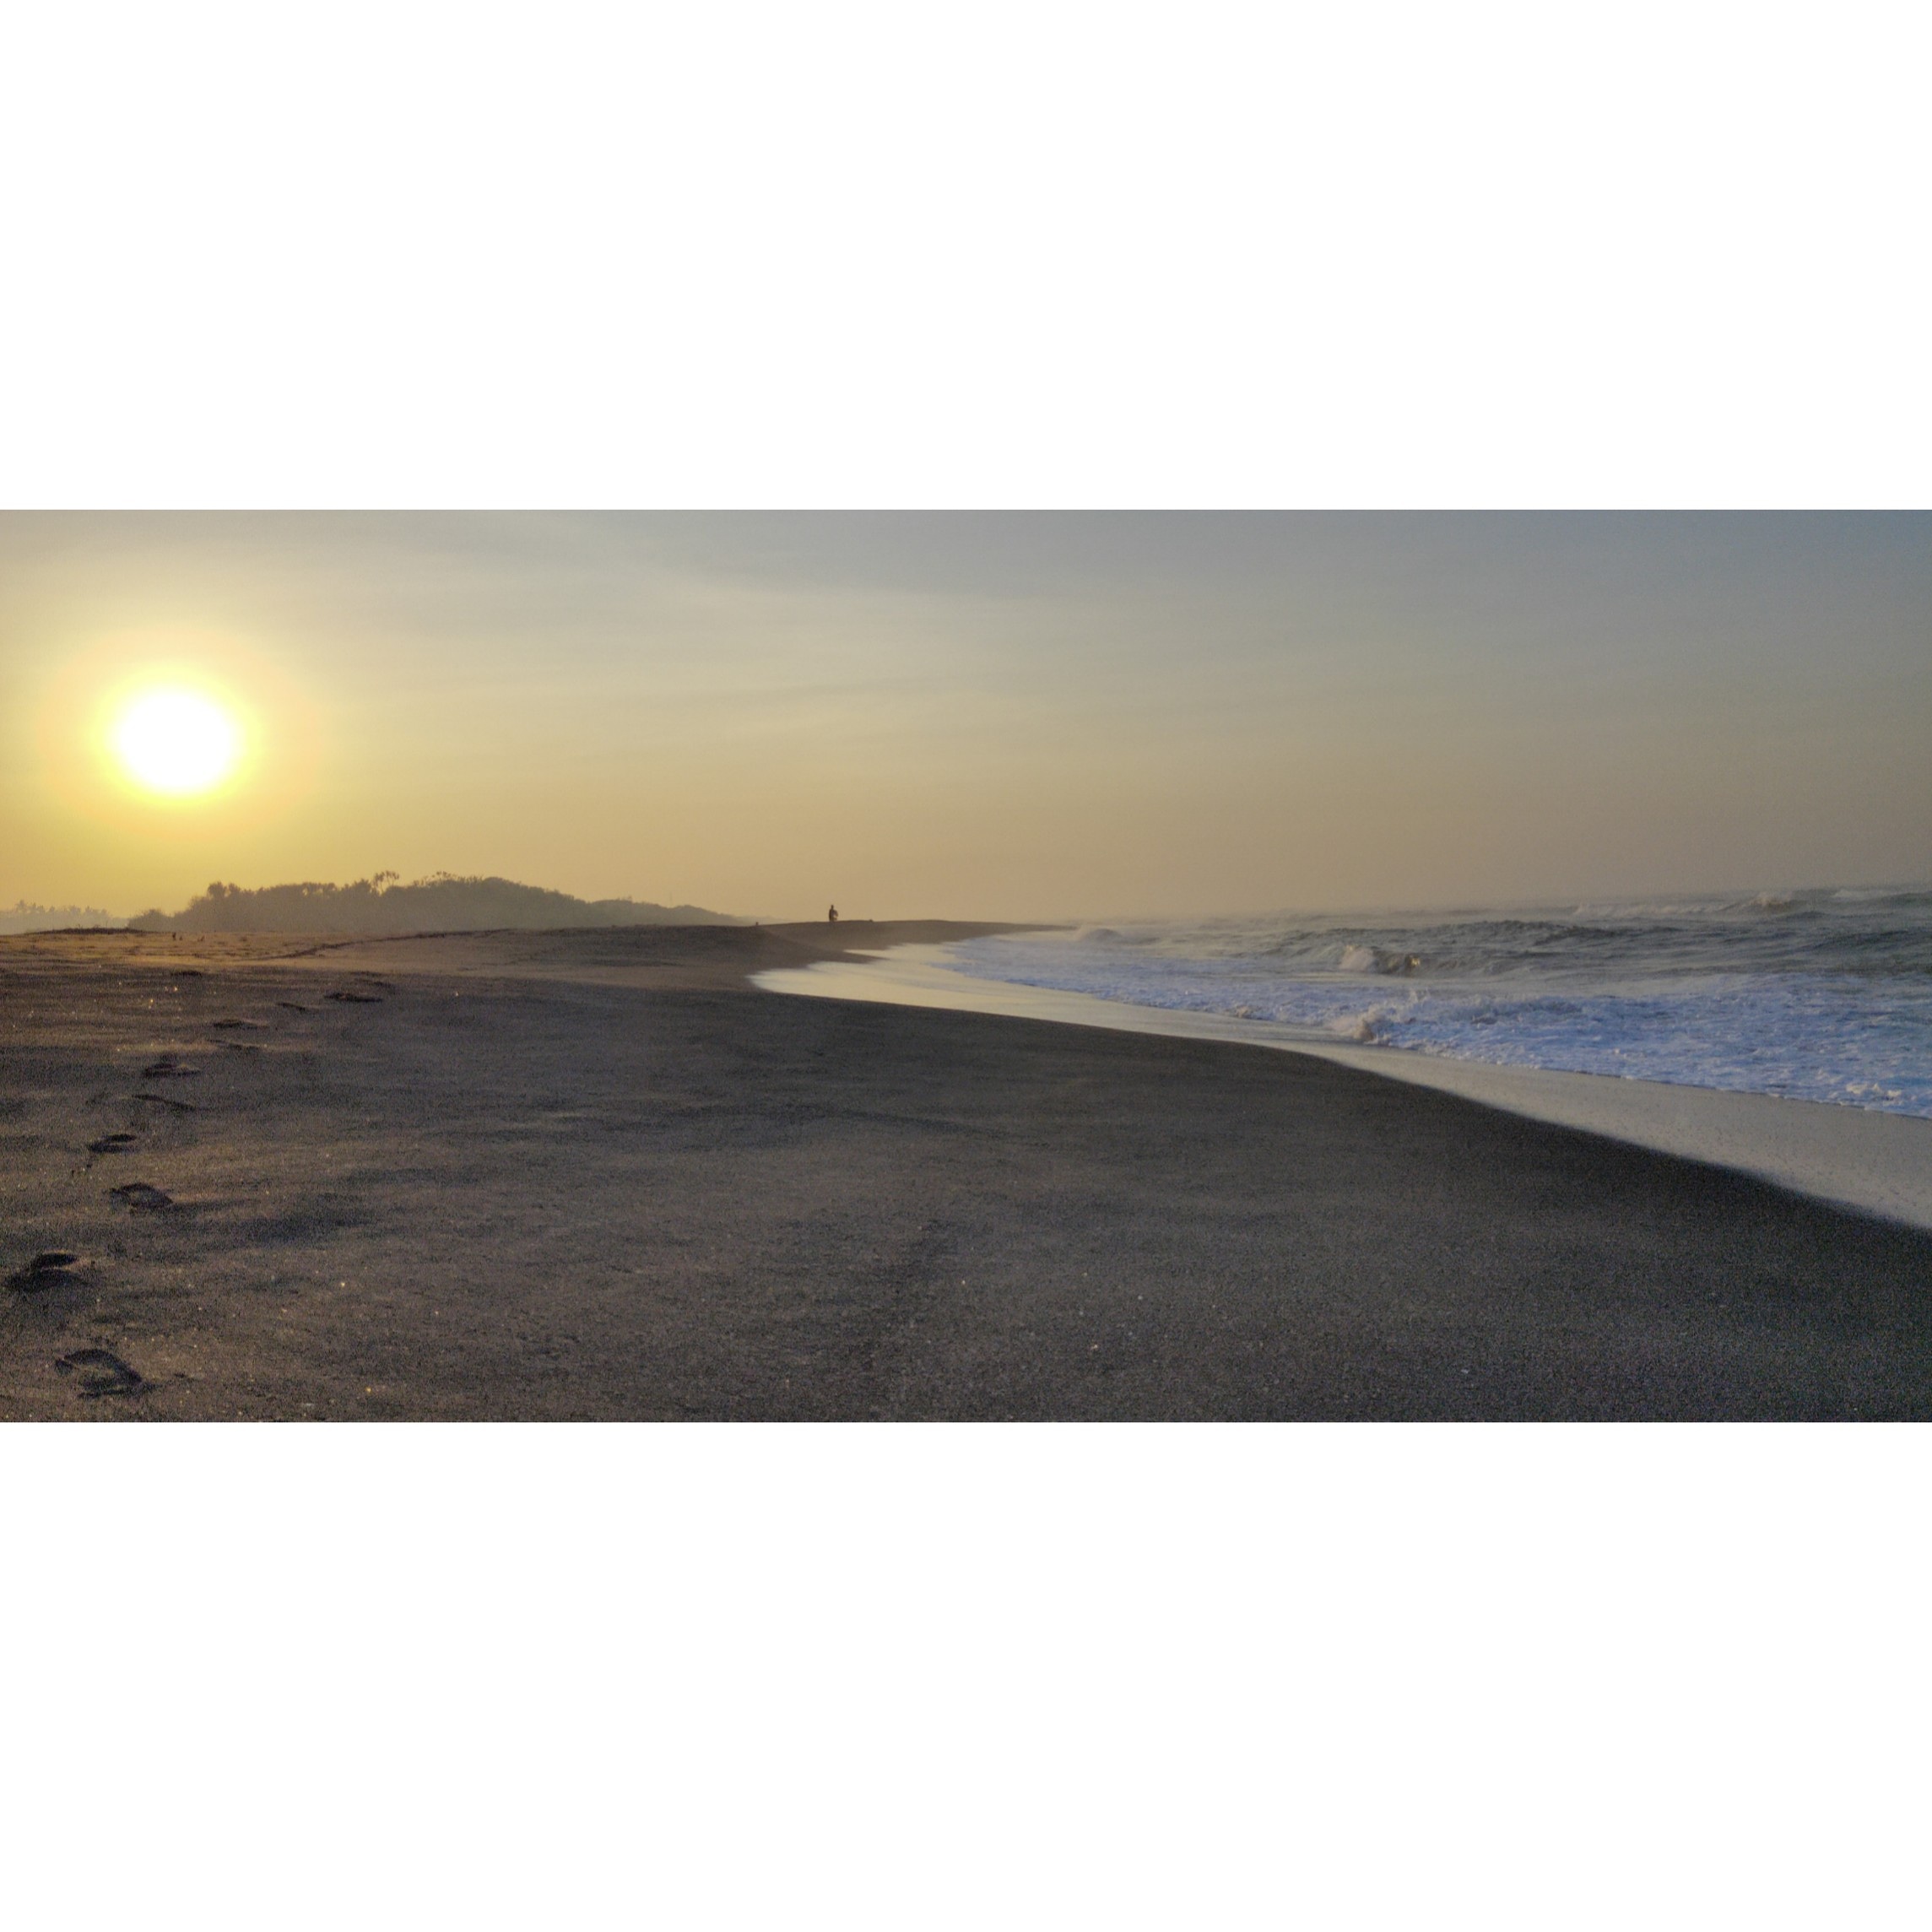
beach, natural, mountain, sea, sky, horizon, ocean, coast, shore, morning, natural environment, sunset, cloud, wave, sun, sunrise, calm, coastal and oceanic landforms, sunlight, evening, photography, sand, wind wave, landscape, vacation, stock photography, bay, dusk, metal